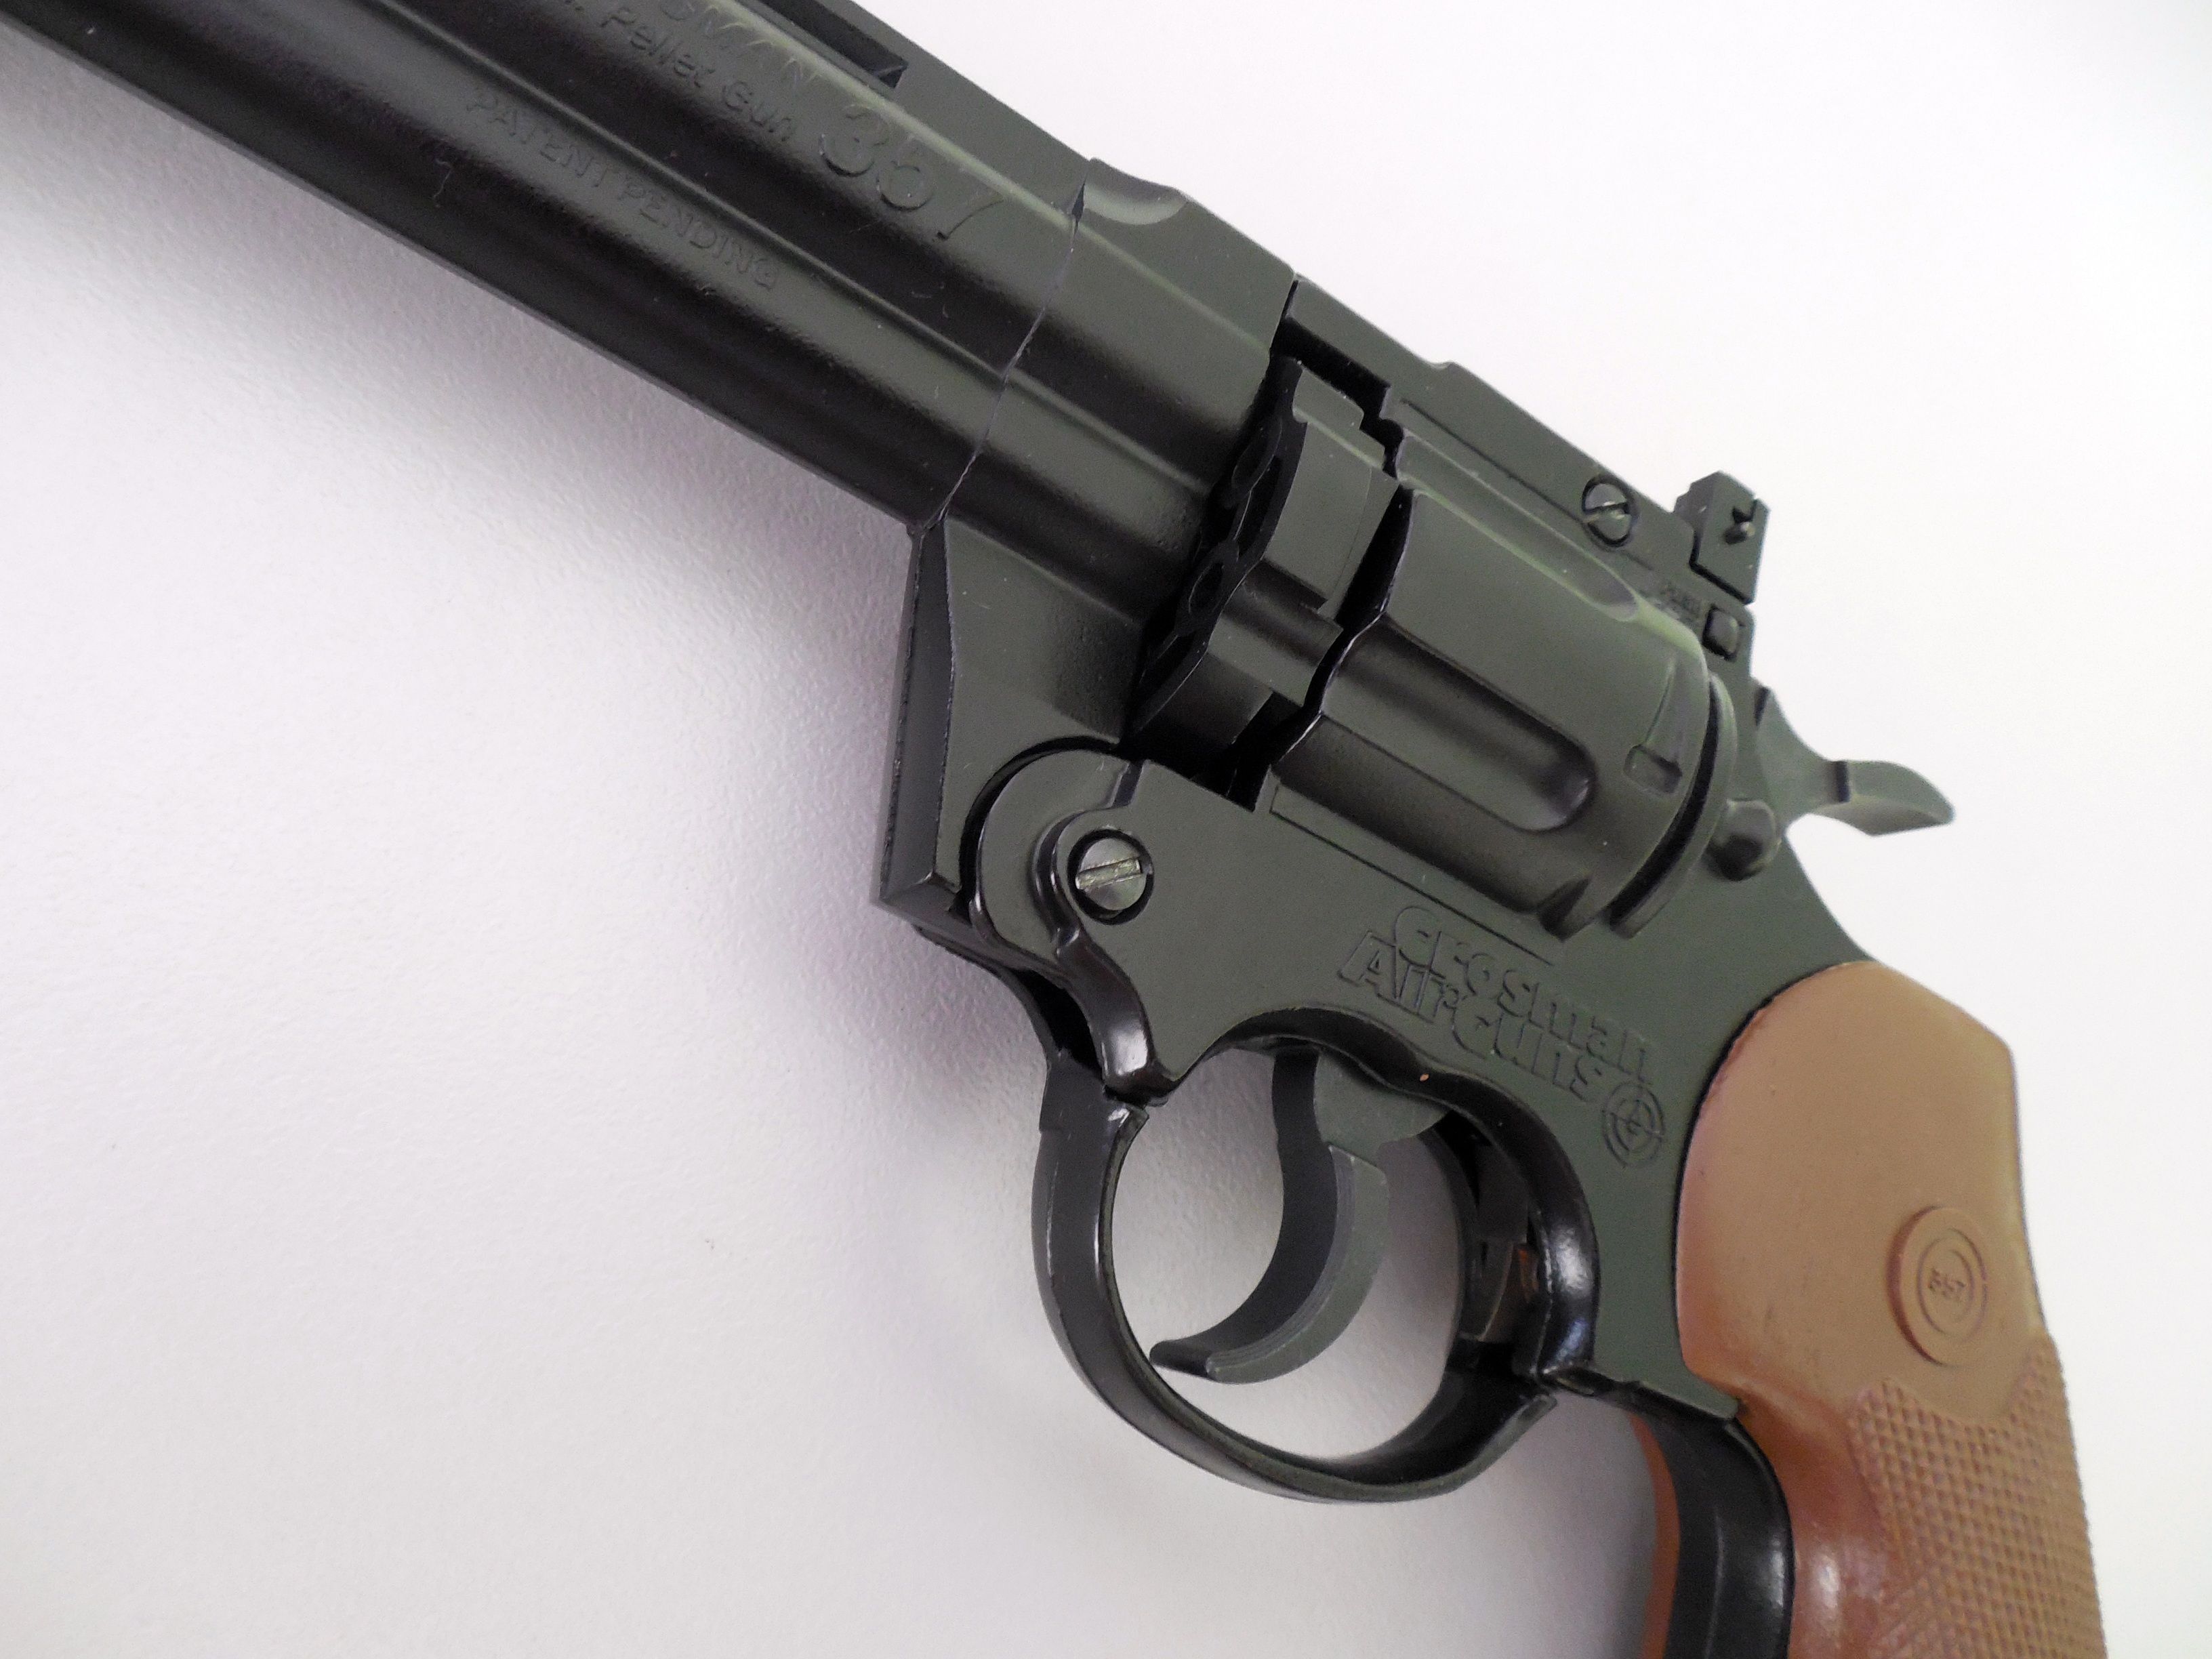
weapon, gun, pistol, colt, handgun, compressed air, revolver, firearm, trigger, gun barrel, air pistol